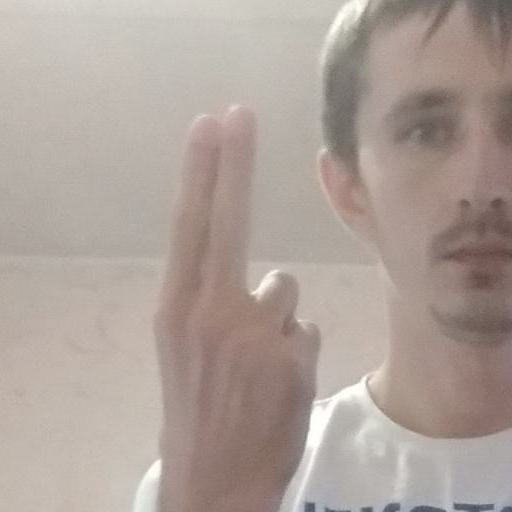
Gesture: two_up_inverted